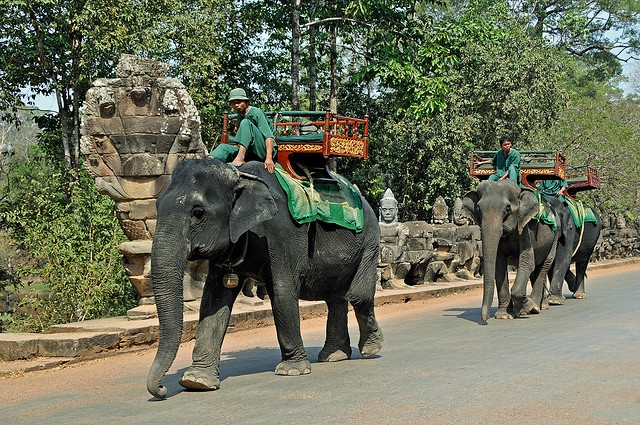
A group of elephants walking down a street on a  road.
Some very big elephants with riders in a road.
Elephants carry people dressed in green on howdahs as they walk down a street.
a number of elephants walking on a road
Elephants carrying people around on their backs.